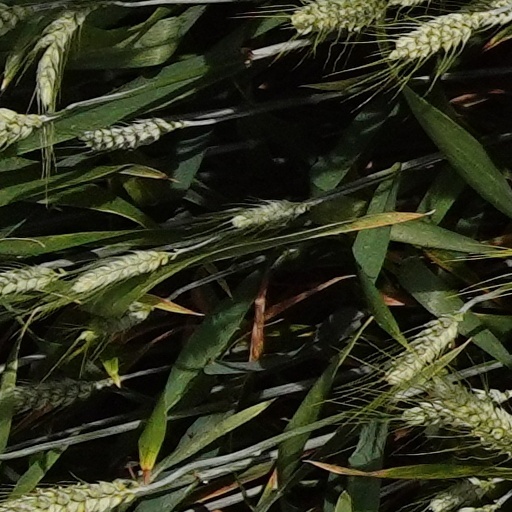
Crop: wheat